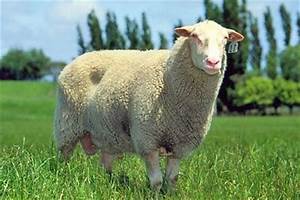
Label: pecora